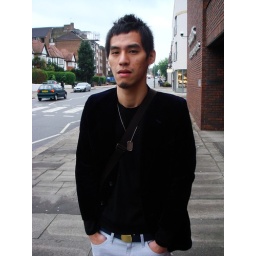
street shot by my house